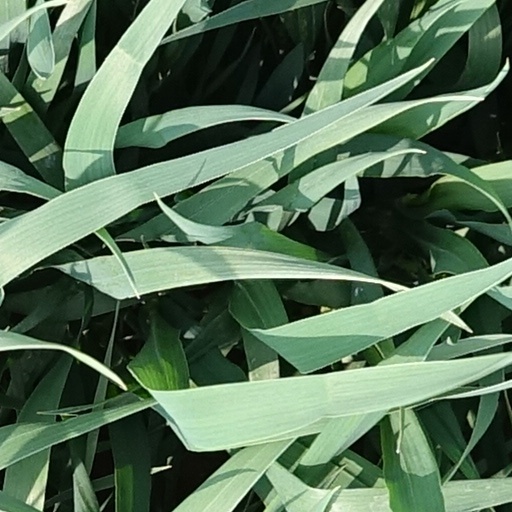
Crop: wheat